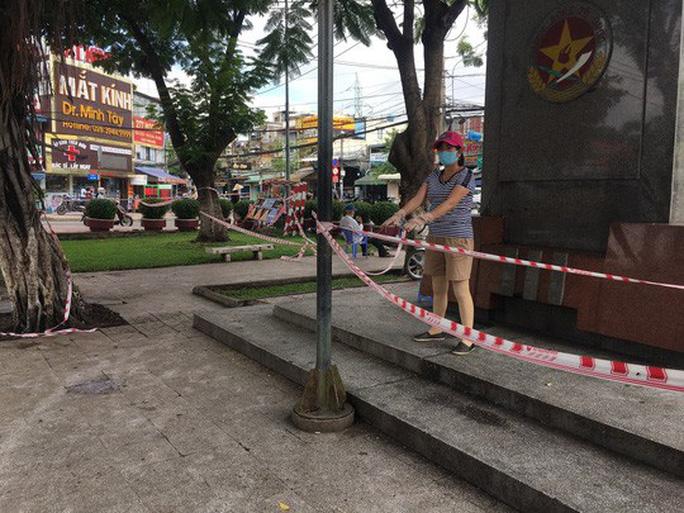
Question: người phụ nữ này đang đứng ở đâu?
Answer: ở ngoài công viên